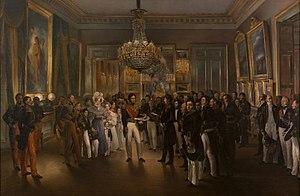
Traité entre la régence de Tunis et la France. Suppression de la course, de l’esclavage, des redevances.